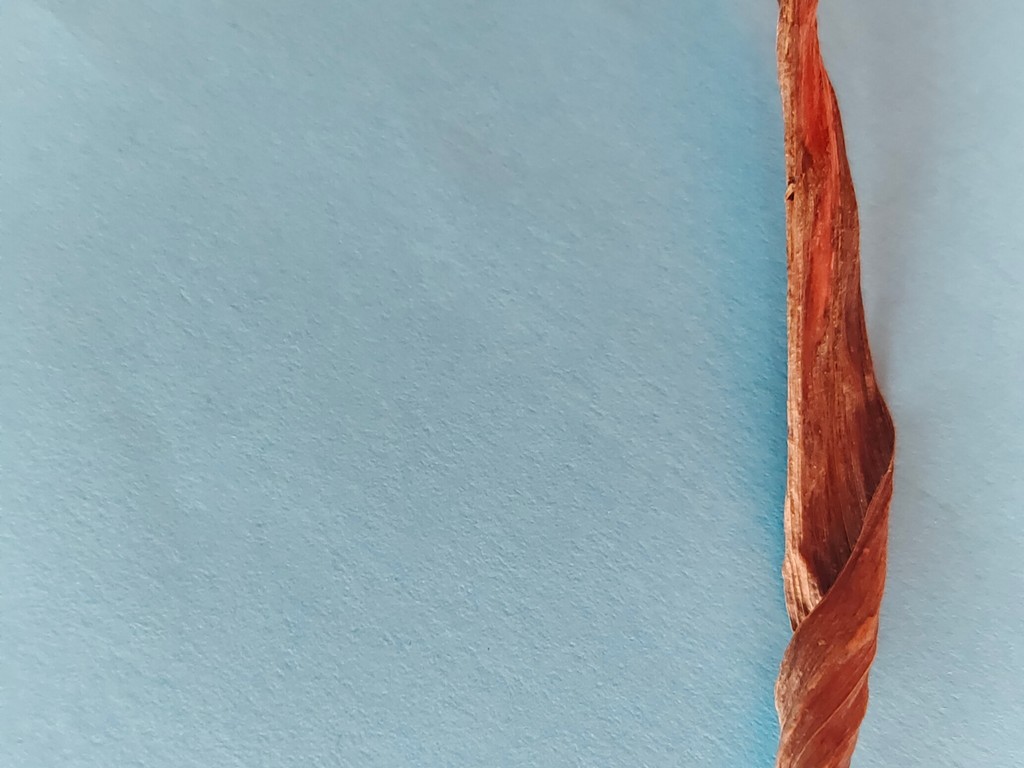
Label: Dried